North Australia Party

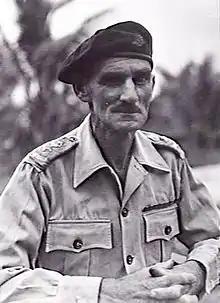
Lionel Rose, party leader

The creation of the NAP was announced on 12 August 1965 by Lionel Rose, an independent member of the Legislative Council, who said it had been established at a meeting in Alice Springs the previous week. Rose was described as the party's leader, although Alice Springs businessman Peter Leunig has also been cited as a founder of the party. The NAP printed its own newspaper, "The Times", and employed a full-time organiser in the lead-up to the Legislative Council elections in October 1965. A Darwin branch of the party was established in September. The NAP was "vigorously opposed" by both the Darwin-based "Northern Territory News" and the Alice Springs-based "Centralian Advocate". The "News" claimed that the party was a front for the Liberal Party and implied that it was being funded by external sources.